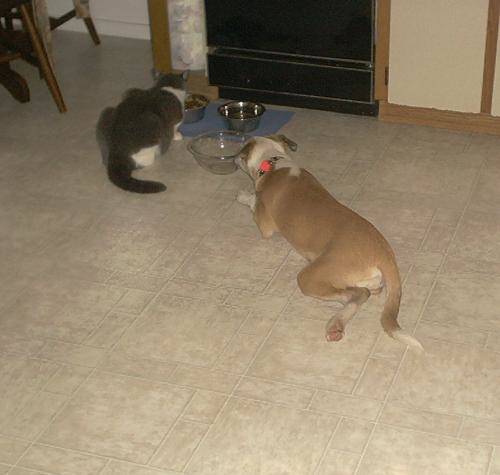
Label: cats